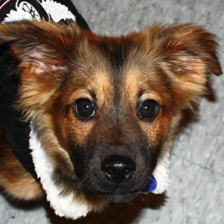
Label: animals